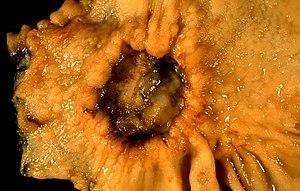
Le cancer de l'estomac est une forme de cancer se développant aux dépens de la paroi gastrique.